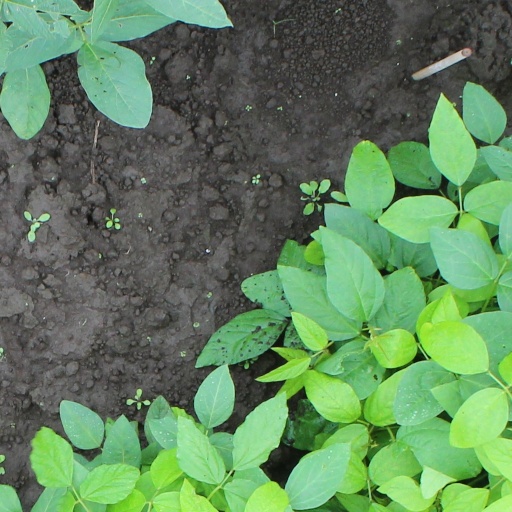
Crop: soybean